Leslie Bassett

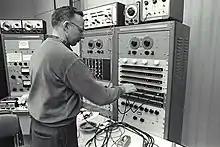
Leslie Bassett works in the University of Michigan Electronic Music Studio. No specific date, probably early 1969.

Leslie Bassett was born in 1923 in Hanford, California. He was a member of the Gamma Pi chapter of Phi Mu Alpha Sinfonia at California State University-Fresno, 1942. After studying piano, cello, and trombone, Bassett served in the U.S. military during World War II. Bassett served as a trombonist, composer and arranger with the 13th Armored Division Band.